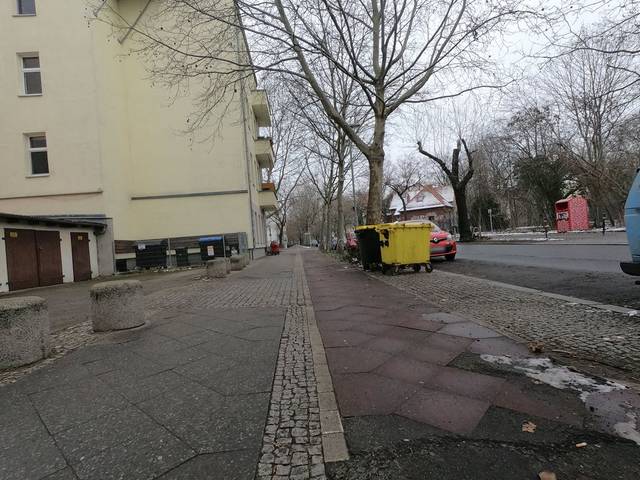
Region: Germany
Coordinates: 52.501, 13.499